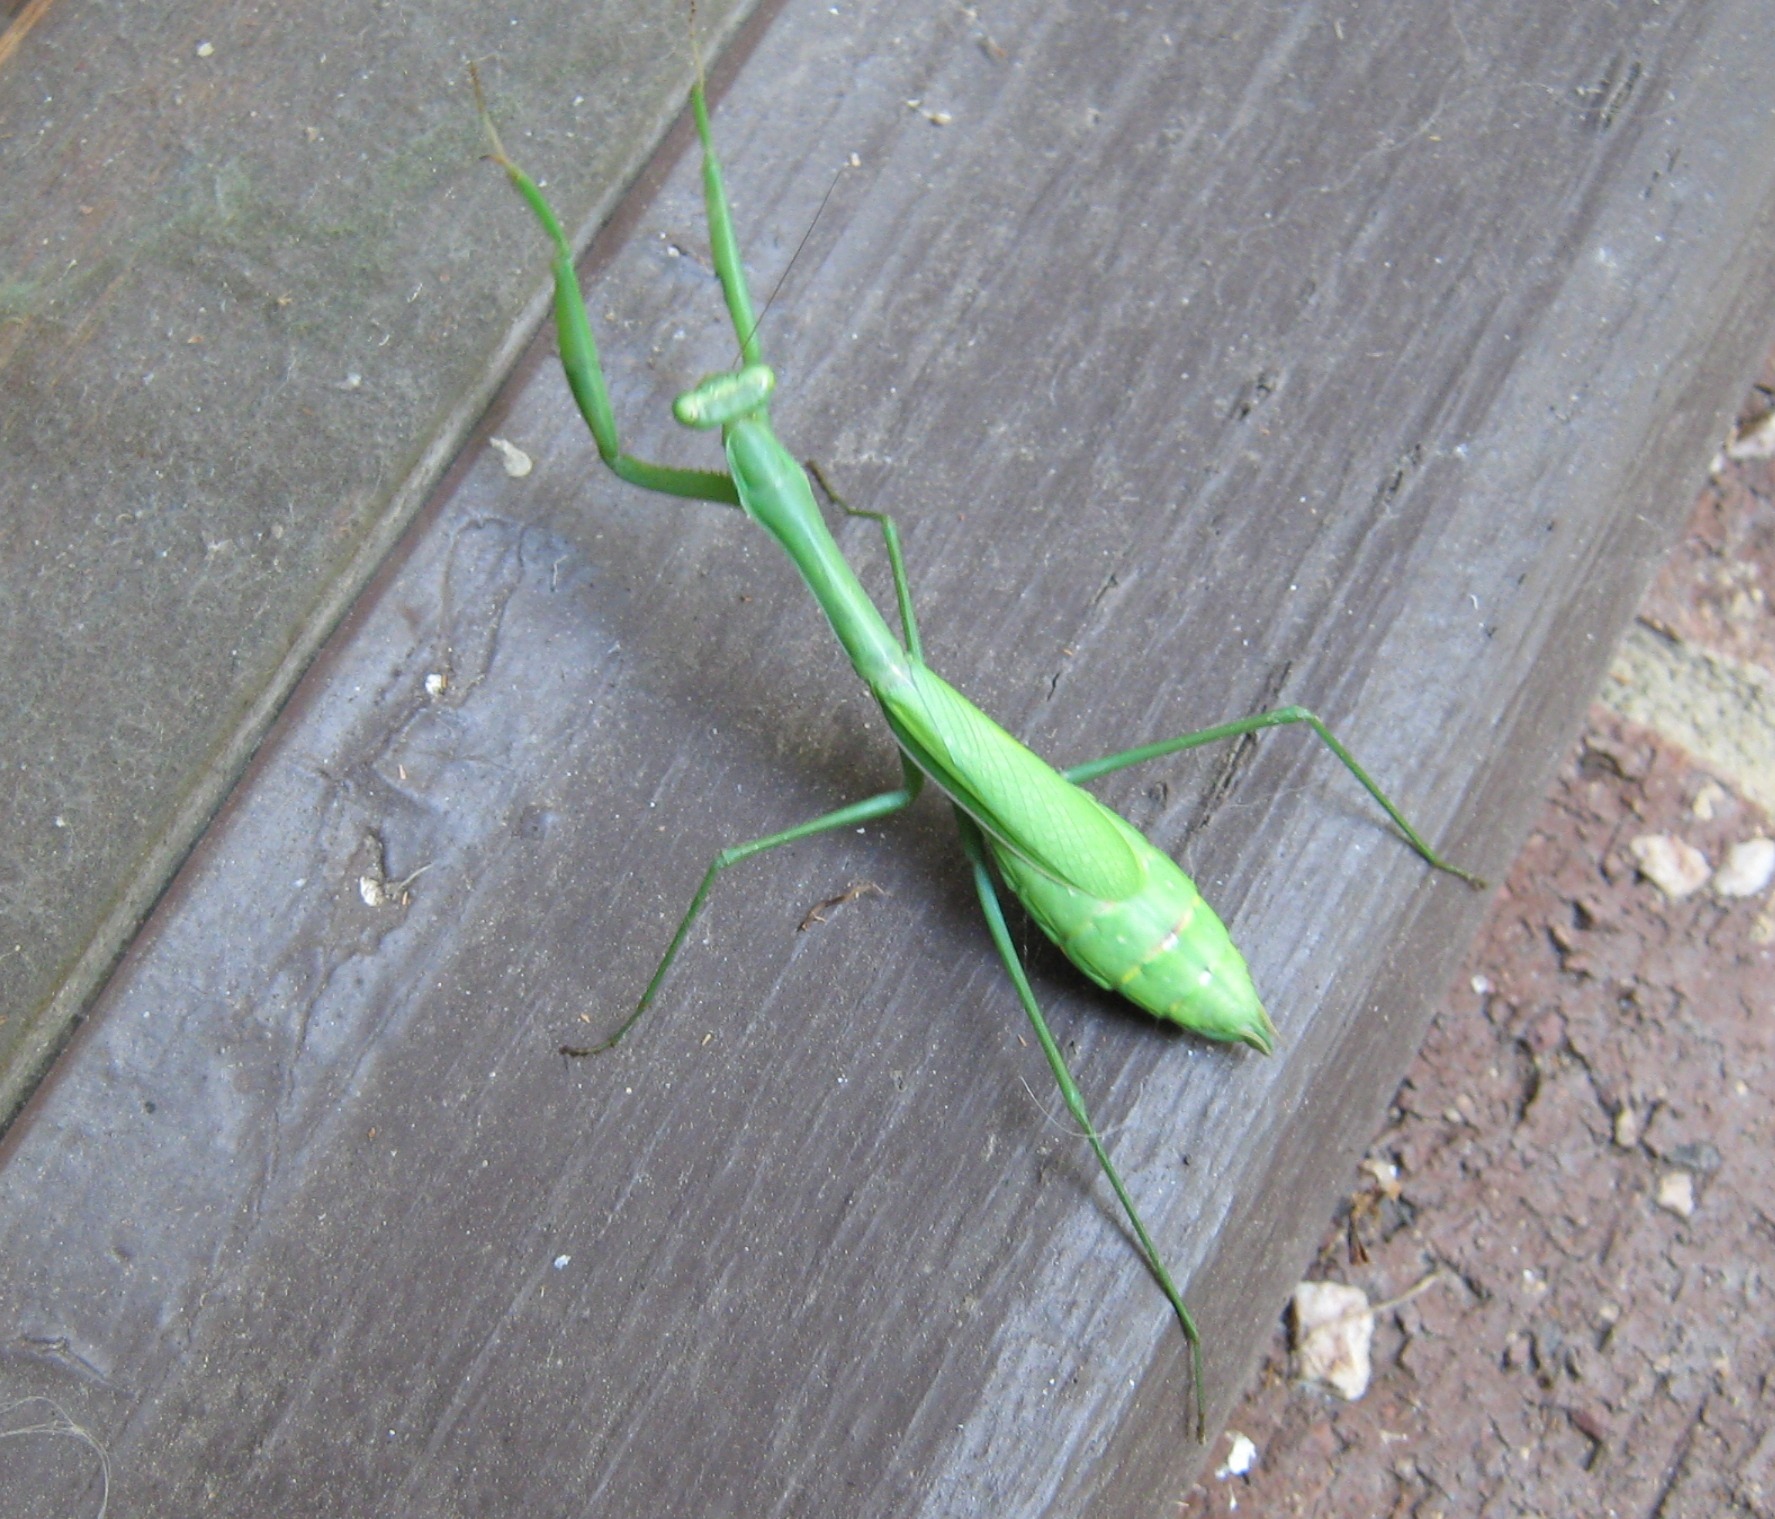
wing, leaf, animal, green, insect, fauna, invertebrate, mantis, mantodea, european mantis, plant stem